Street Cents

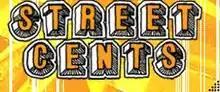
Main title

Street Cents is a newsmagazine TV series directed at teenagers that originally aired on CBC Television between 1989 and 2006. "Street Cents" focused on consumer and media awareness for young people. The series was created by producer John Nowlan. He cites Britain's "Pocket Money" as one of the inspirations for "Street Cents". The show has won several Gemini Awards and even an International Emmy for Best Youth Programming or Series. The series was lauded by critics for its efforts to be inclusive and representative of Canada's youth. The theme song for several seasons was "Where Does My Money Go?" by Thrush Hermit.